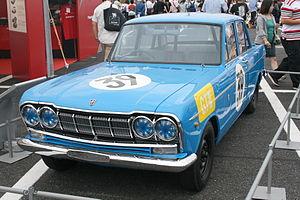
La Prince Skyline 2000GT est une voiture de sport de la marque Prince commercialisée entre 1964 et 1968.
La Nissan Skyline GT-R est une voiture de sport basée sur les modèles de la gamme Skyline du constructeur nippon. Cinq générations furent produites en deux périodes, de 1969 à 1973 puis de 1989 à 2002. Elles s'illustrèrent dans de nombreuses compétitions internationales, avec de nombreuses victoires à la clé. Le terme GT-R vient de Gran Turismo Racing. La Nissan GT-R, bien qu'étant de la même lignée, ne porte plus le nom de Skyline car elle ne dérive plus d'un modèle existant.